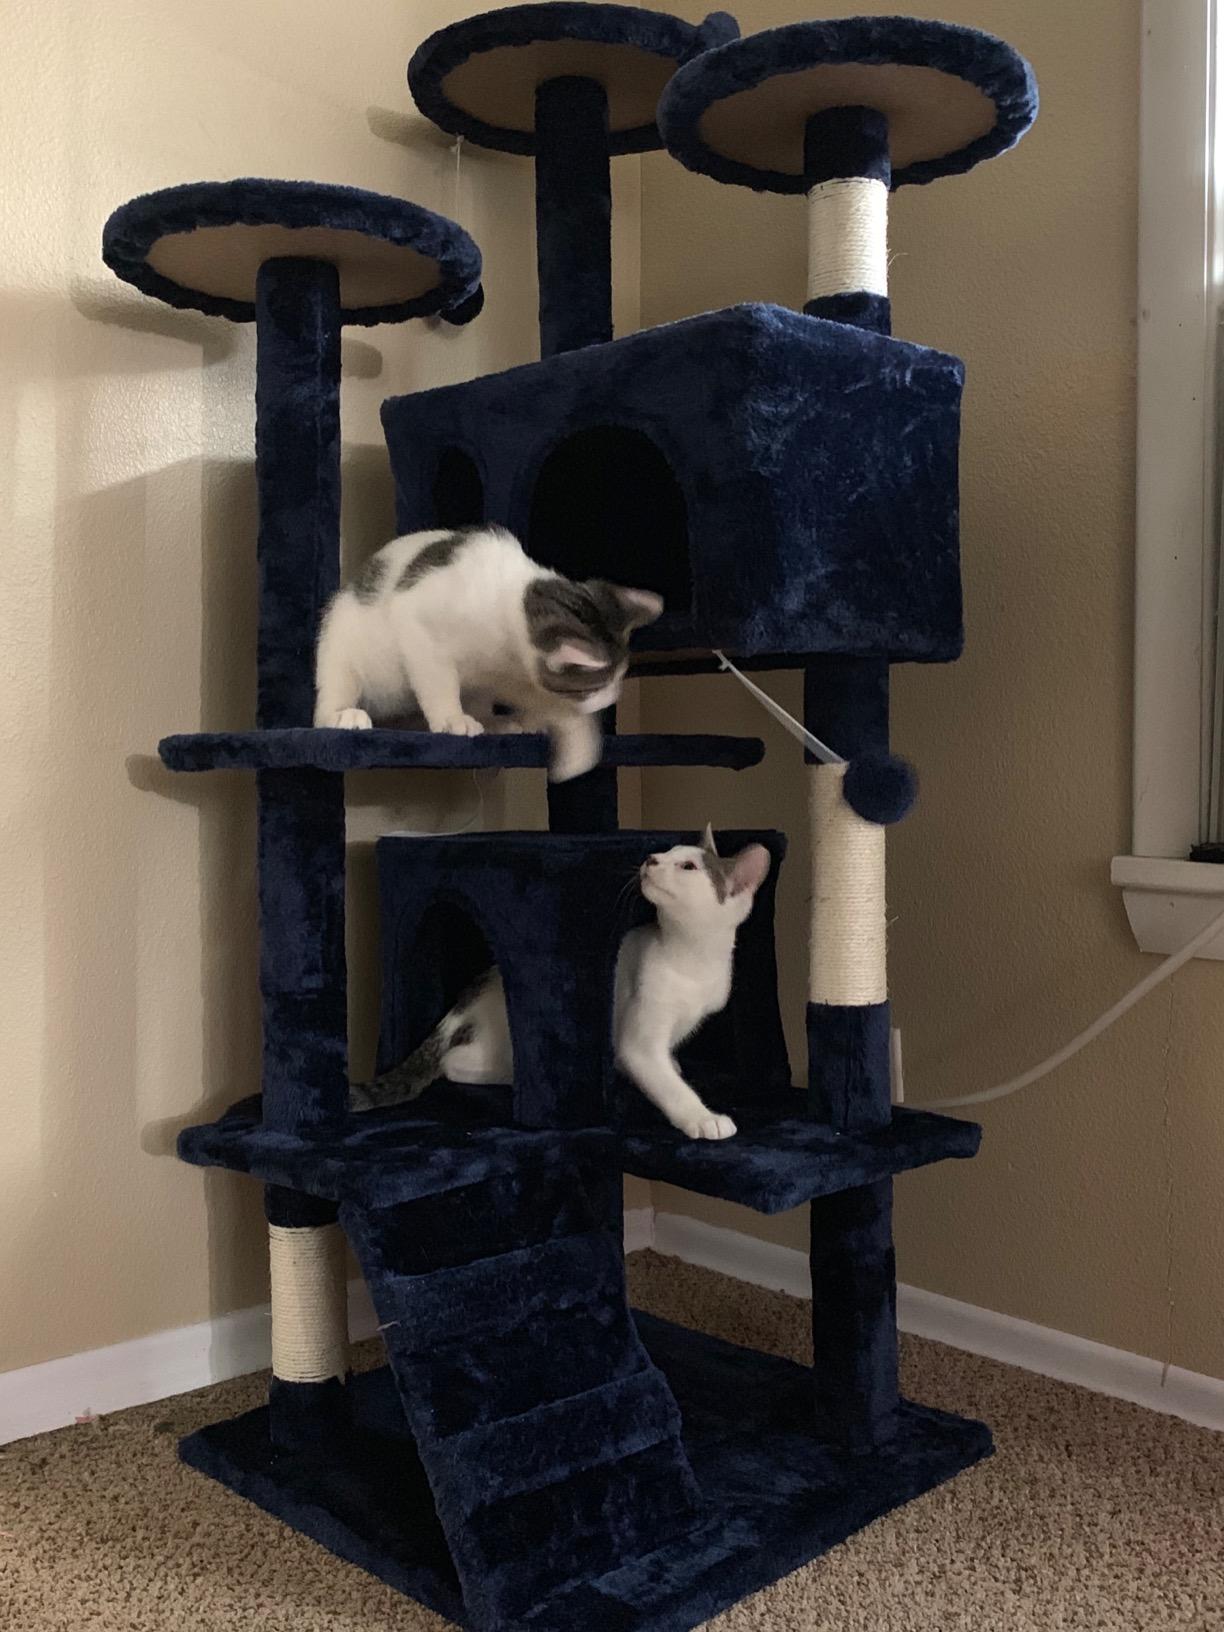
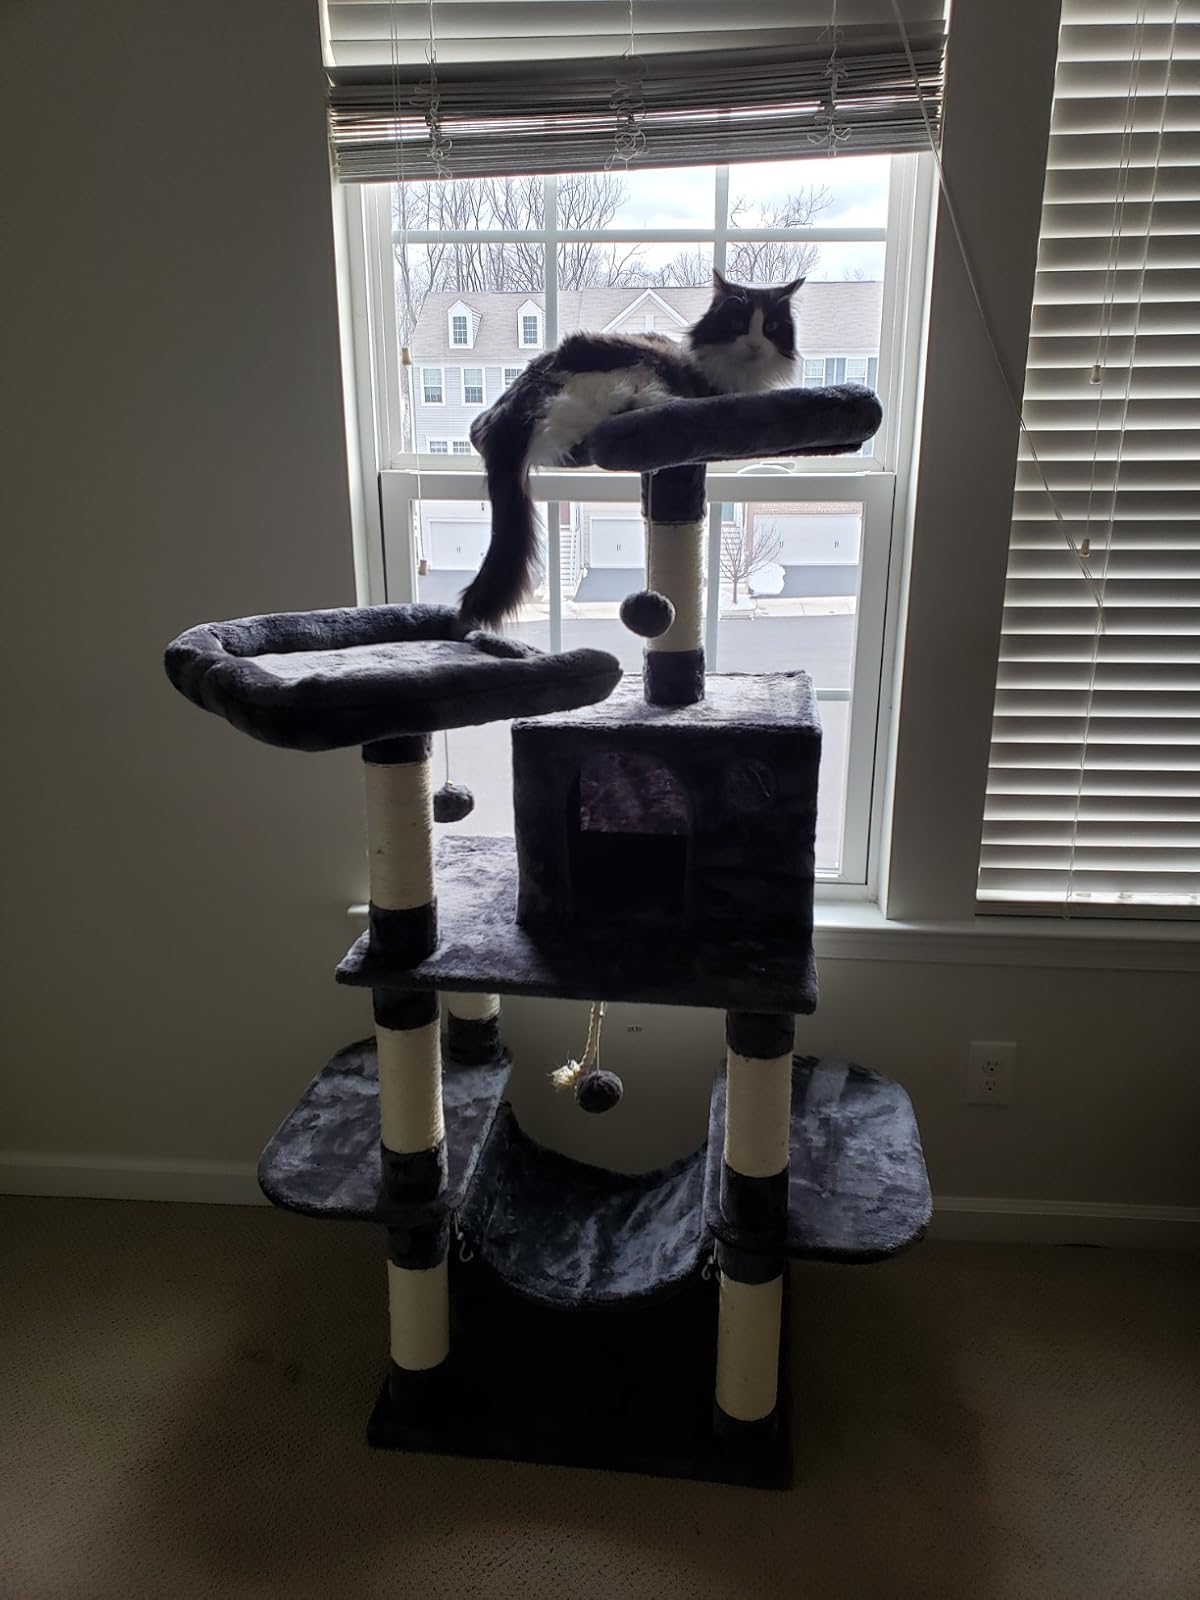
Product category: items_cat tree
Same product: no